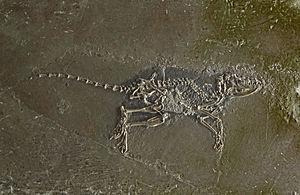
Eocène, Staatliches Museum für Naturkunde Karlsruhe, à Messel, en Allemagne.